Ratko Parežanin

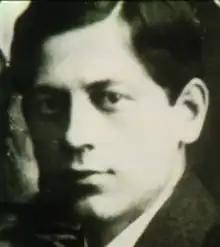

Ratko Parežanin was Austrian, Yugoslav, British and Western German writer and journalist of Serb ethnic origin.